Ducati 250 Scrambler

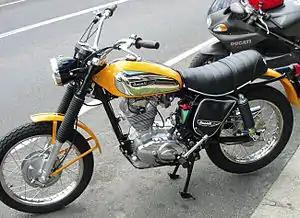
1973 Ducati 250 Scrambler

The Ducati 250 Scrambler, known in Europe as the Ducati 250 SCR is an on/off-road single cylinder bevel drive SOHC motorcycle produced by the Italian manufacturer Ducati from 1962 to 1974. Originally produced for the American Market at the request of the US importers, Berliner Motor Corporation, the model was offered in Europe from 1968. Total production was around 12,000 machines.